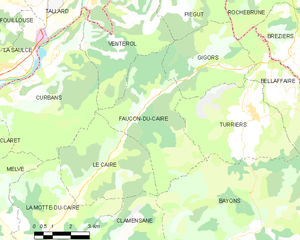
Carte des communes françaises: Faucon-du-Caire
Faucon-du-Caire est une commune française située dans le département des Alpes-de-Haute-Provence, en région Provence-Alpes-Côte d'Azur.